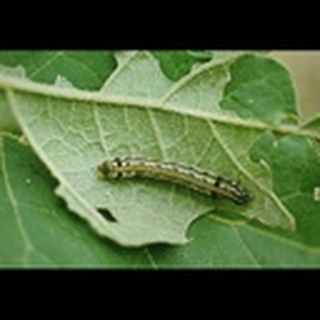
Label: cotton_army_worm